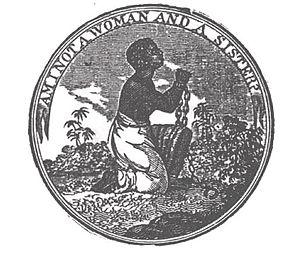
Ain't I a Woman? est le nom donné à un discours célèbre prononcé par Sojourner Truth, féministe africaine américaine née dans l'État de New York. Quelque temps après avoir obtenu sa liberté en 1827, elle devient une oratrice anti-esclavagiste. Son discours est prononcé à la convention des femmes à Akron, dans l'Ohio, le 29 mai 1851. Il n'avait pas de titre à l'origine.